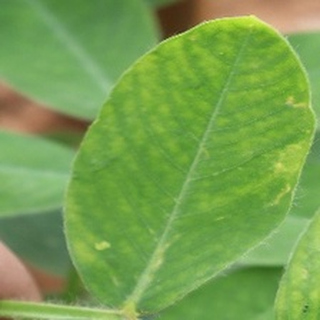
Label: groundnut_nutrition_deficiency